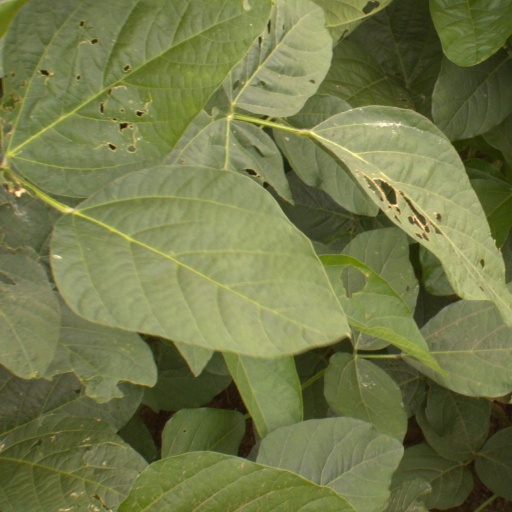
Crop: soybean